Vaccine ingredients

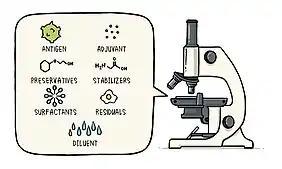
Graphic from the World Health Organization describing the main ingredients typically in vaccines

A vaccine dose contains many ingredients (such as stabilizers, adjuvants, residual inactivating ingredients, residual cell culture materials, residual antibiotics and preservatives) very little of which is the active ingredient, the immunogen. A single dose may have merely nanograms of virus particles, or micrograms of bacterial polysaccharides. A vaccine injection, oral drops or nasal spray is mostly water. Other ingredients are added to boost the immune response, to ensure safety or help with storage, and a tiny amount of material is left-over from the manufacturing process. Very rarely, these materials can cause an allergic reaction in people who are very sensitive to them.